Gyula Germanus

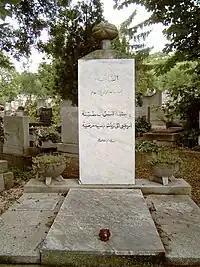
Grave of Gyula Germanus in the Farkasréti Cemetery, Budapest

Having fulfilled the annual pilgrimage, the Hungarian Hajji went to Medina to visit the tomb of the Prophet. A two-week journey with a caravan under the scorching sun, and the unbearable heat, wore out his health and he succumbed to fever. He had to give up his scientific research work and to return to Europe. He spent several days in Athens recovering from the illness.